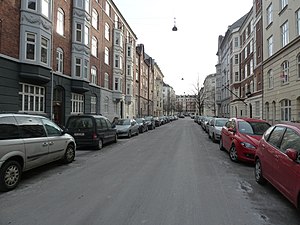
Ribegade
Ribegade set fra krydset med Rothesgade.
Ribegade på Østerbro er knap 300 meter lang og ender blindt med en indhegnet børnehave. Udspringet er ved Victor Borges Plads/J. E. Ohlsens Gade. Der er så mange træer i gaden, at det kunne have været en allé.